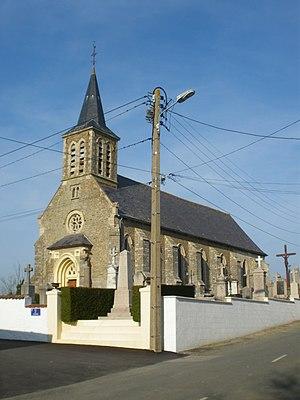
L'église Saint-Martin d'Audembert.
Audembert est une commune française située dans le département du Pas-de-Calais en région Hauts-de-France.